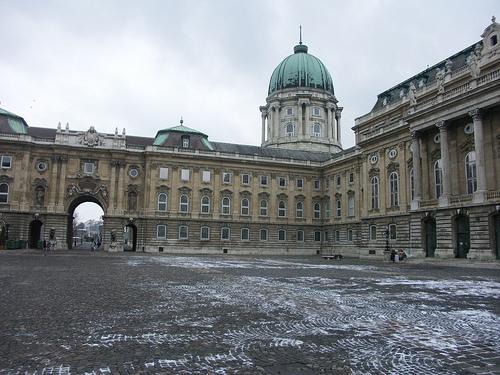
Weather: snow or frosty